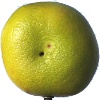
Label: pomelo_sweetie